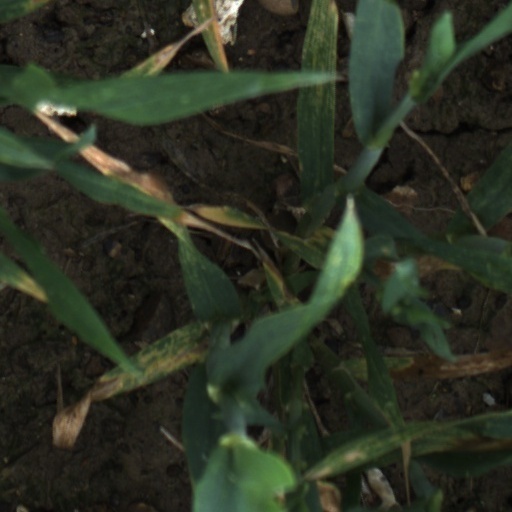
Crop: wheat